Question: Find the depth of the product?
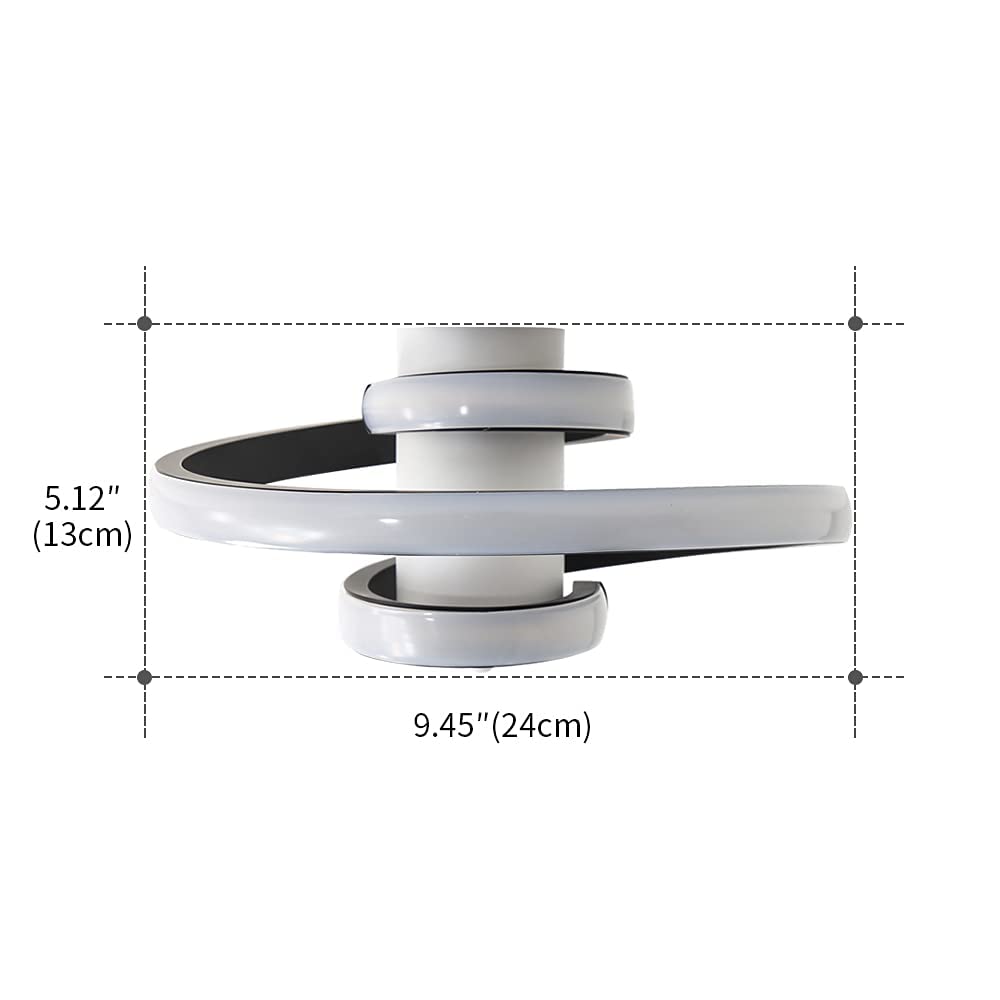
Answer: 24.0 centimetre